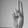
ASL letter: U